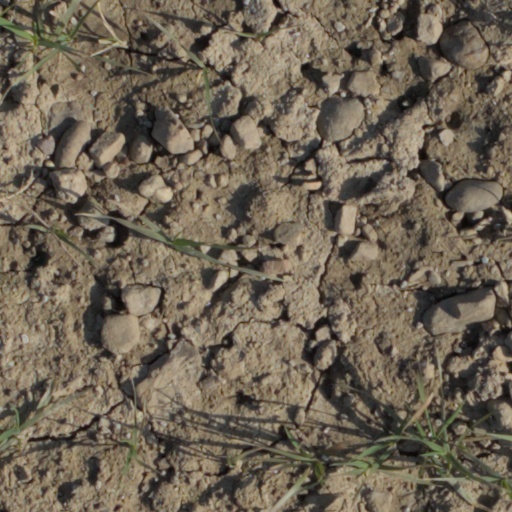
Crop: wheat